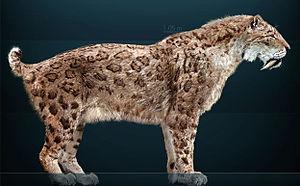
Les Smilodontini forment une tribu éteinte de félins de la sous-famille des Machairodontinae. Ils étaient endémiques à l'Amérique du Sud, l'Amérique du Nord, l'Europe, l'Asie et l'Afrique au cours du Miocène jusqu'au Pléistocène, c'est-à-dire il y a environ entre 10,3 millions d'années et -10 000 ans.
Cage of Eden est un shōnen manga de Yamada Yoshinobu. Il est pré-publié dans le magazine Weekly Shōnen Magazine par Kōdansha entre décembre 2008 et janvier 2013 au Japon. Il a été compilé en un total de vingt-et-un tomes. Il est édité par les éditions Soleil Productions en version française. L'histoire narre l'accident d'un avion de ligne, dans lequel une classe de collégiens rentrait de voyage, sur une île déserte et inconnue peuplée de créatures préhistoriques, ainsi que de la survie des survivants du crash pour quitter l'île.